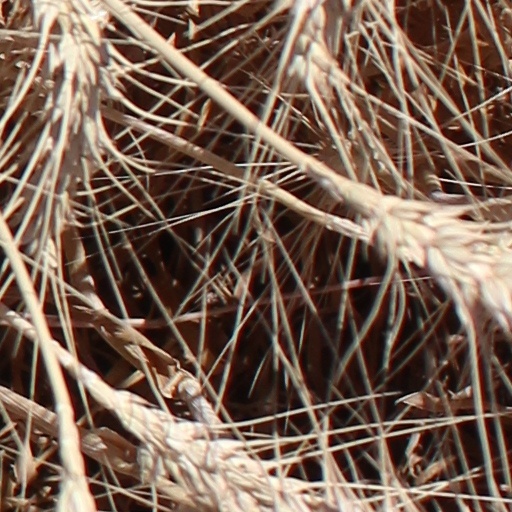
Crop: wheat